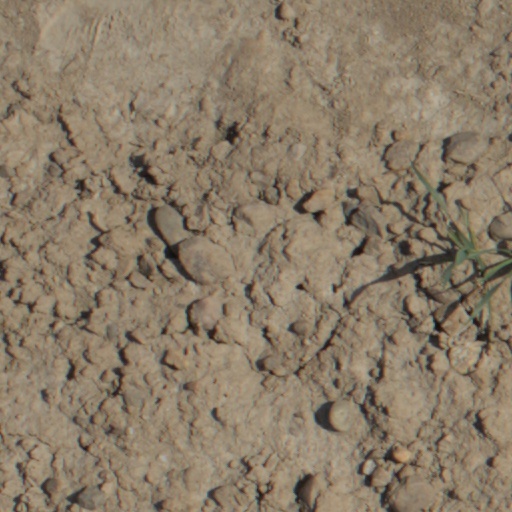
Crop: wheat